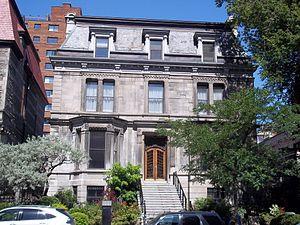
Maison Louis-Joseph-Forget, 1195, rue Sherbrooke ouest, Montréal
Cette liste non exhaustive répertorie les principaux châteaux au Canada.
La Société St. Andrew’s de Montréal est une organisation à but non lucratif basée à Montréal depuis 1835 est dédiée à célébrer l'héritage écossais.
Cet article recense les lieux patrimoniaux de Montréal inscrit au répertoire des lieux patrimoniaux du Canada, qu'ils soient de niveau provincial, fédéral ou municipal.